Spanish–Chamorro Wars

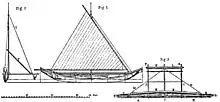
A 1742 diagram of a 40-foot "sakman", a fast sailing outrigger boat used by pre-Contact Chamorros for inter-island travel

The ancient Chamorros were organized into matrilineal extended family groups, stratified into three hierarchical classes. Chamorro seamanship and the "sakman", also known as the "flying proa," impressed the first Spanish sailors to the Marianas. A 1668 description reported that there were approximately 180 autonomous villages on Guam with a total island population between 35,000 and 50,000. There is very little archaeological evidence for warfare among the ancient Chamorros. While some inland latte stone structures were located along ridge tops that allowed easy spotting of approaching warriors, it is not clear they were placed there for defense or simply because they were along footpaths. For weapons, ancient Chamorros favored the sling and, for melee, spears tipped with fire-hardened or barbed tips made from human shinbone that often caused infections in those wounded. Armor consisted of palm leaf mats placed on the head and chest on the otherwise naked body. Boys and young men competed in challenges with the sling and spear. Early European reports describe Chamorro warfare as highly disorganized, small scale, and triggered by minor disputes such as cut food trees. Battles typically lasted until the first death, whereupon the killer's family would offer a turtle shell or other items of value to the family of the warrior that died to reestablish peace.